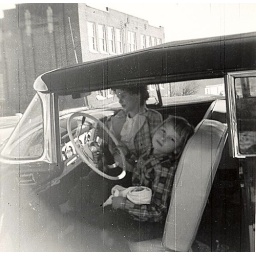
Connie Conley and Ronna Riddle in car in front of Eufaula house